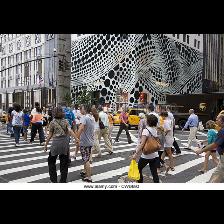
Label: Human